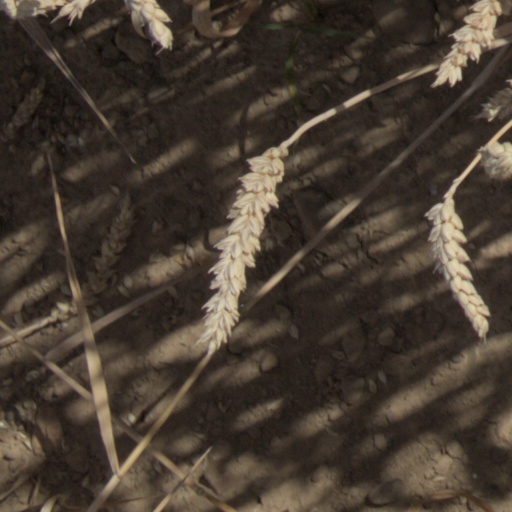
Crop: wheat